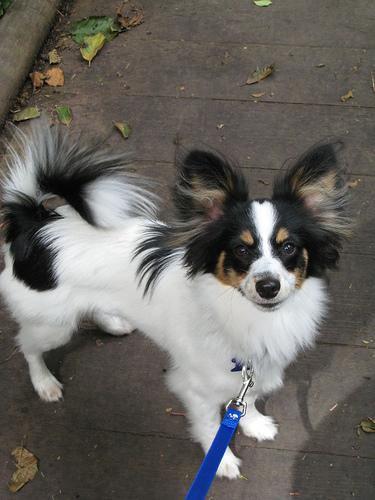
papillon